Federal Insurance Contributions Act

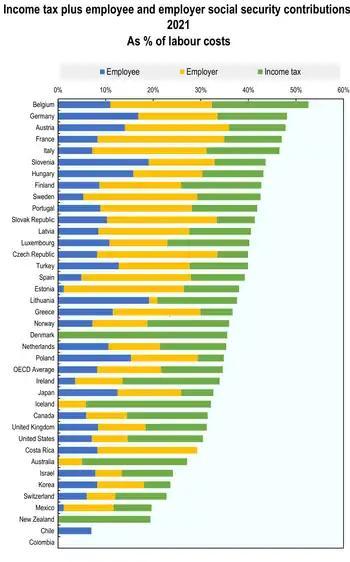
Payroll and income tax by country

The Social Security component of the FICA tax is regressive. That is, the effective tax rate regresses, or decreases, as income increases beyond the compensation limit or wage base limit amount. The Social Security component is a flat tax for wage levels under the Social Security Wage Base (see "Regular" employees above). Because no tax is owed on wages above the wage base limit amount, the total tax rate declines as wages increase beyond that limit. In other words, for wage levels above the limit, the absolute dollar amount of tax owed remains constant.